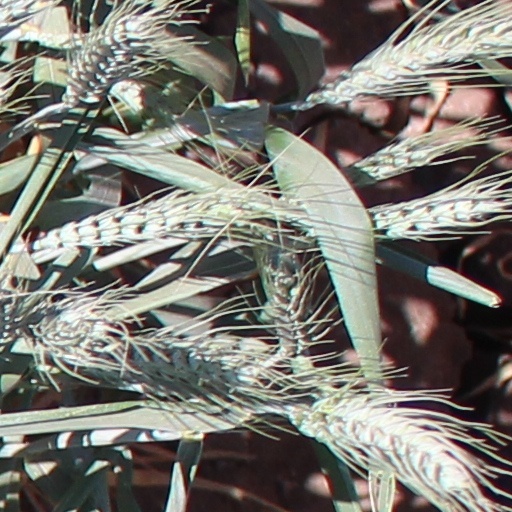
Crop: wheat